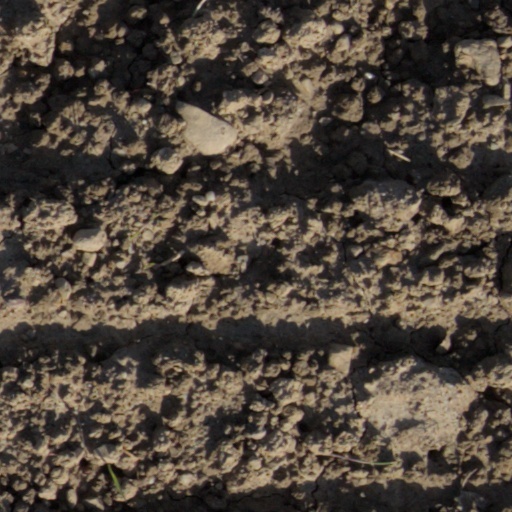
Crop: wheat